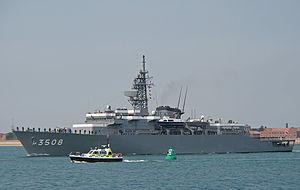
Liste des destroyers ou/et frégates de la Force maritime d'autodéfense japonaise, ou de la marine de guerre des Forces japonaises d'autodéfense depuis 1954, à la suite du statut particulier du Japon depuis 1945.
Le JDS Kashima est un navire-école de la Force maritime d'autodéfense japonaise. Il a été construit dans les années 1990 et il est le navire-amiral de la flotte japonaise de formation des équipages.